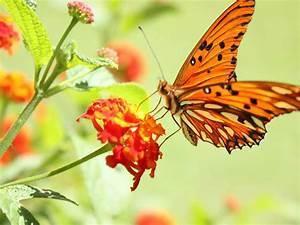
butterfly